Sugizo

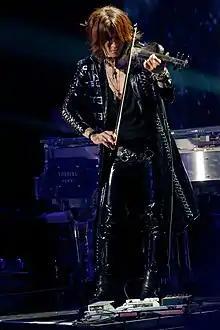
Sugizo playing the violin at Madison Square Garden, 2014

In 2012, besides being vastly involved with Luna Sea, two digital songs were released, titled "Final of the Messiah" and "Super Love 2012", followed by concerts. The final concert of the small Ascension to the Consientia tour was on September 17, at Akasaka Blitz. On May 30, the original soundtrack composed and produced by Sugizo for the theatre stage play "7 Doors" was released, and he also starred in the play, a staging of Bartók's opera "Bluebeard's Castle".